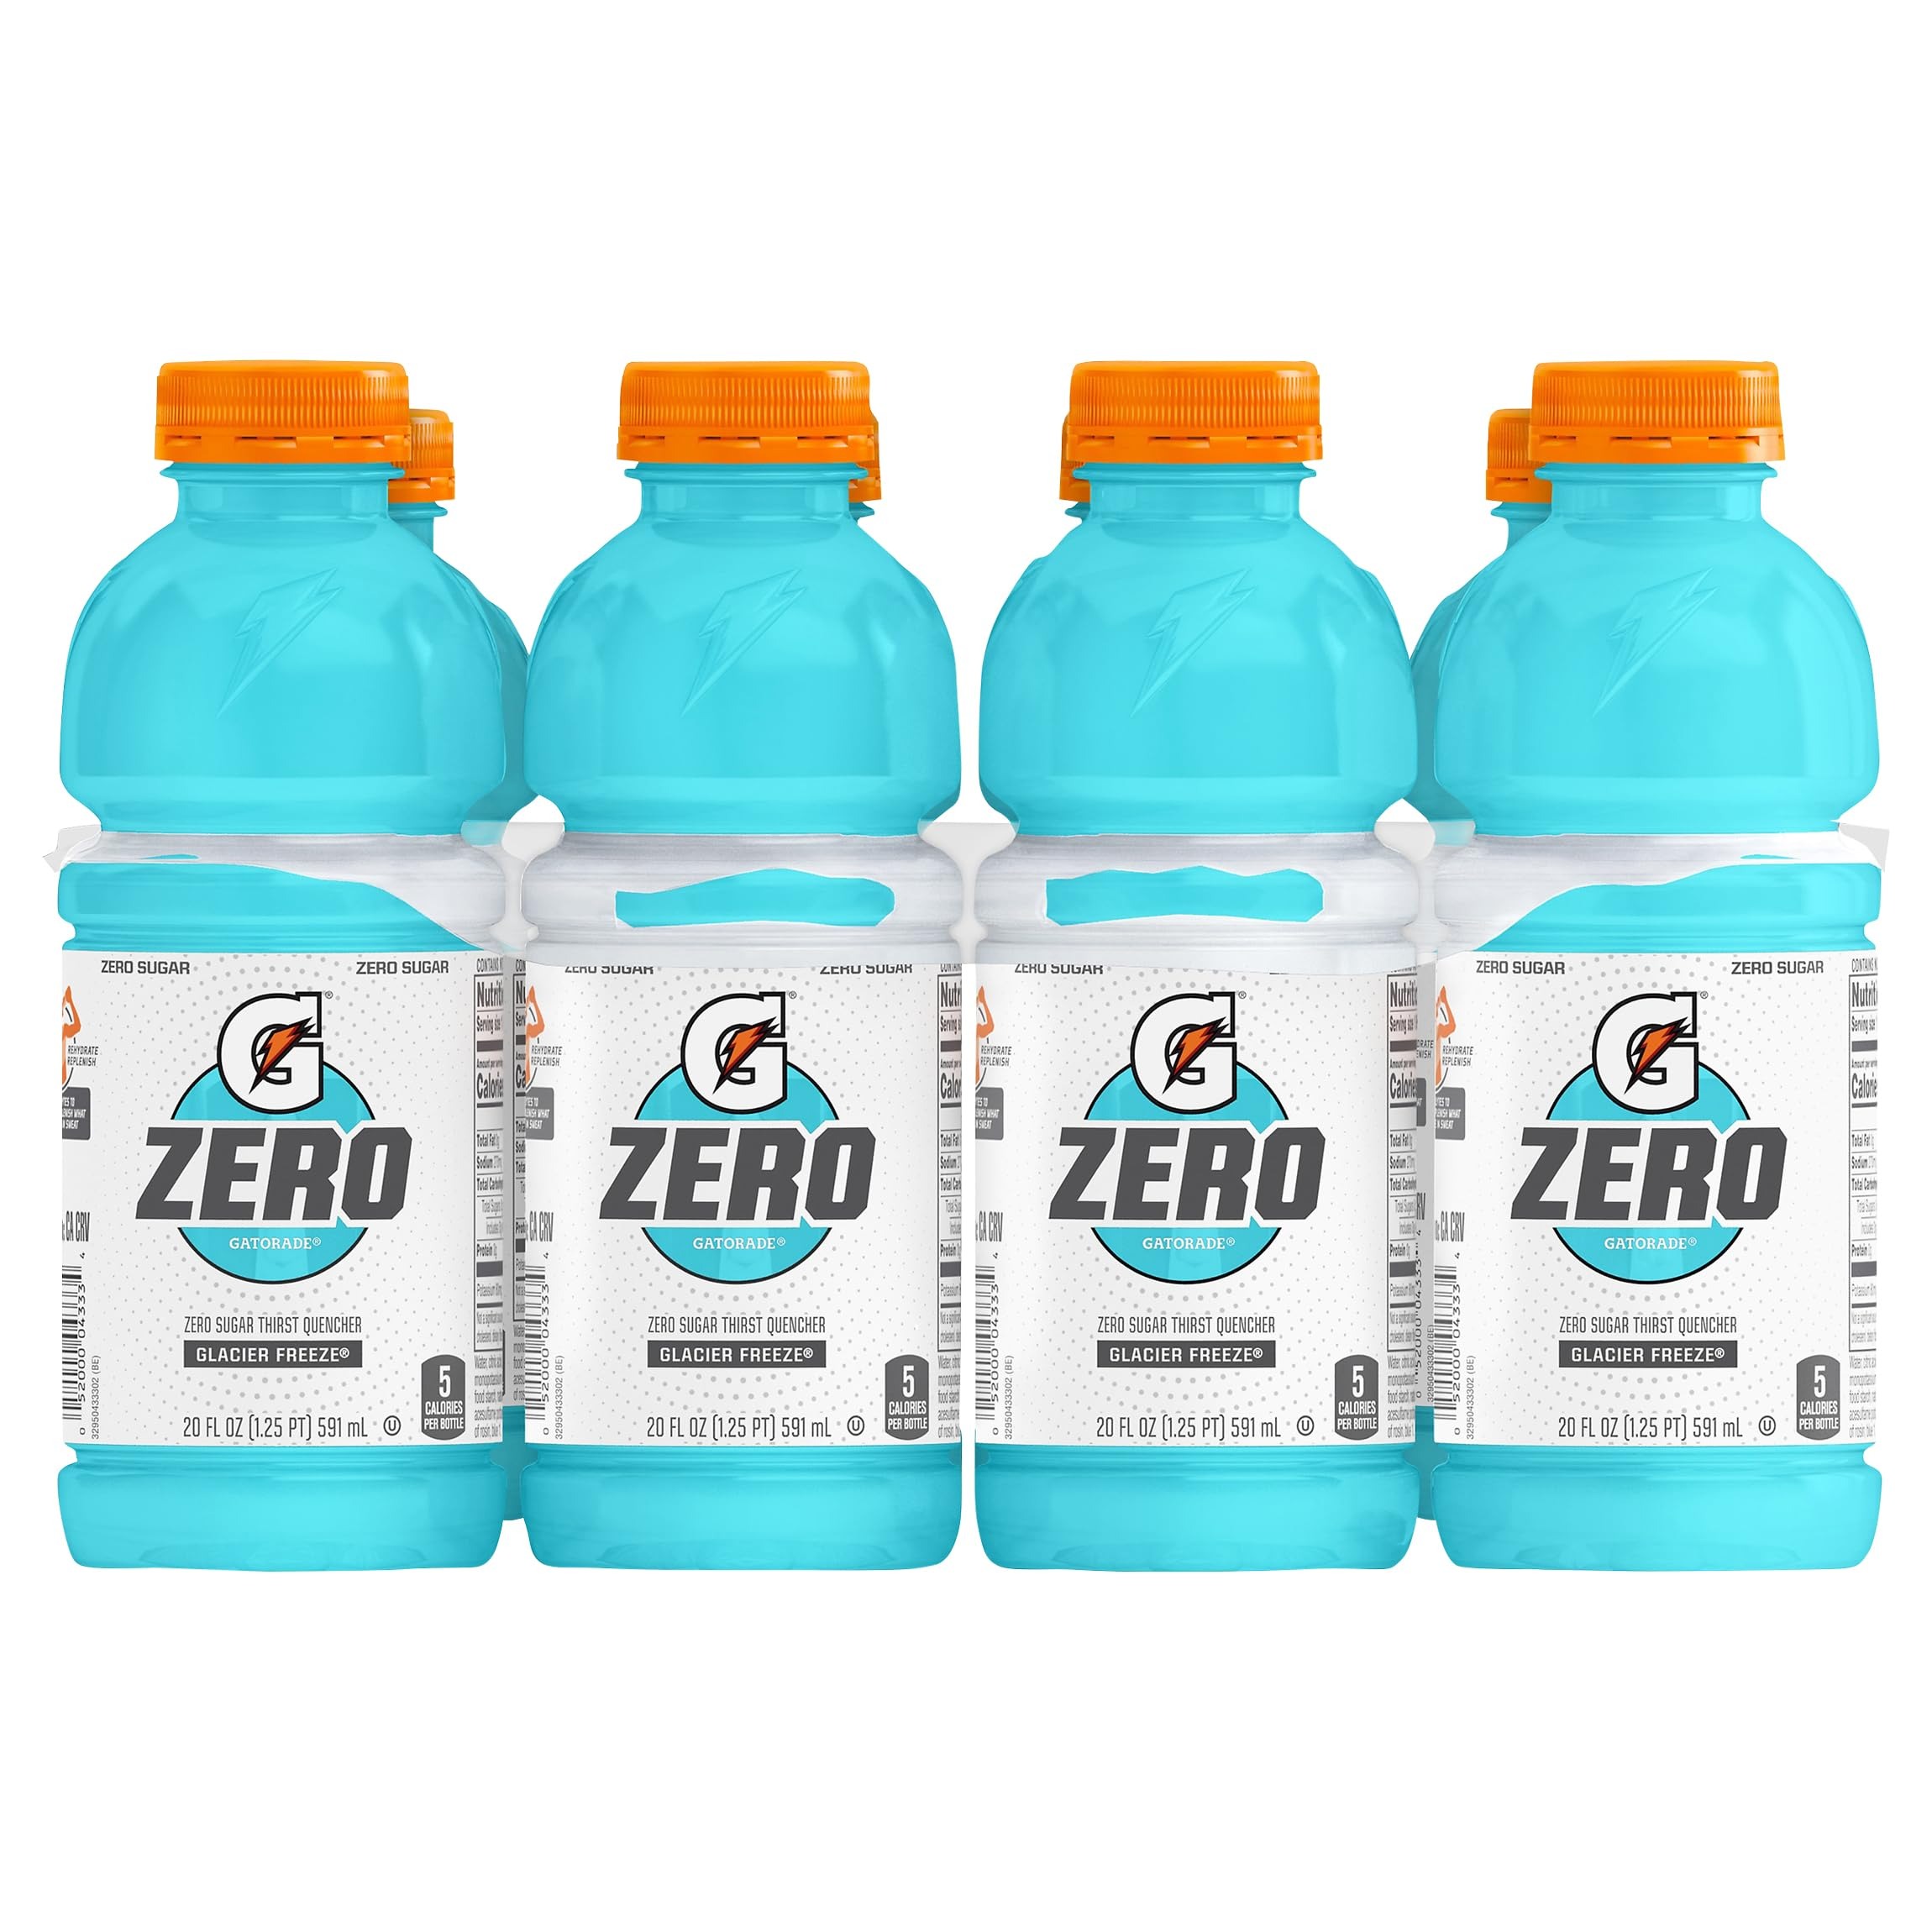
Item Name: Gatorade Zero Sugar Thirst Quencher Sports Drink, Glacier Freeze, 20 Ounce Bottles (Pack of 8)
Bullet Point 1: Gatorade Zero has no sugar while maintaining the same proven hydration and fueling benefits of Gatorade Thirst Quencher
Bullet Point 2: When you sweat, you lose more than water. Losses in fluids and electrolytes can negatively impact performance. Gatorade Zero contains critical electrolytes to help replace what’s lost in sweat
Bullet Point 3: During training, your energy needs are unique. Gatorade Zero lets you replace what you’ve lost without adding more of what you may not need
Bullet Point 4: 5-10 Calories Per Serving: Refueling goes beyond simply refilling. With minimal calories, Gatorade Zero complements your nutritional efforts so you don’t need a workout after your workout
Value: 160.0
Unit: Fl Oz

Price: 7.985